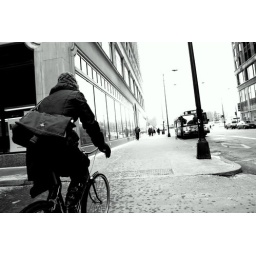
15/365 Woman riding her bike on the sidewalk of Madison Ave. in Chicago.